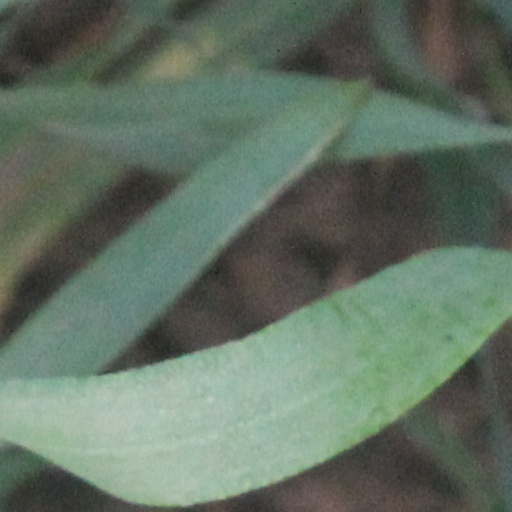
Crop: wheat